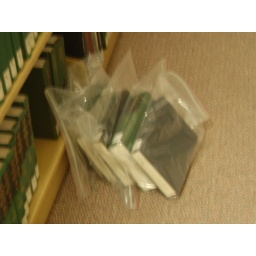
We have to put the mold infested books in plastic bags to stop it from spreading